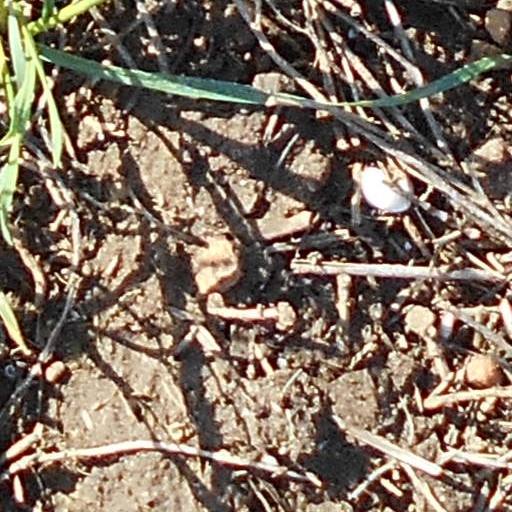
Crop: wheat